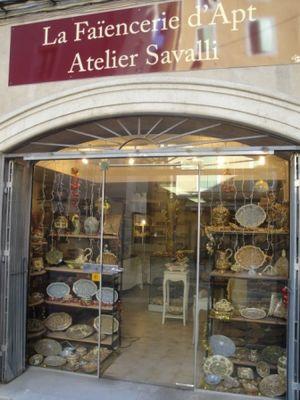
La faiencerie d'Apt
La faïence du pays d'Apt s'est développée à partir du XVIIIᵉ siècle dans le pays d'Apt. Sa production est liée à l'abondance de ses argiles et terres d'ocre. Leur utilisation, dès l'Antiquité, permit de développer une production de tuiles, briques et carreaux qui perdure encore de nos jours. La réputation de la faïence du pays d'Apt est due à la technique des terres de couleur mêlées ou jaspées qui composent un dessin dans toute l'épaisseur de la pâte. À cela s'ajoute un style baroque, où les aiguières, écuelles et pots à tabac sont rehaussés de décors monochromes de feuillages, de fruits et de petites figurines d’inspiration Louis XVI.